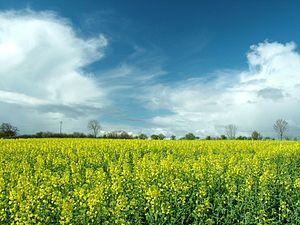
Cet article recense les timbres d'Allemagne émis en 2006 par la Deutsche Post World Net.